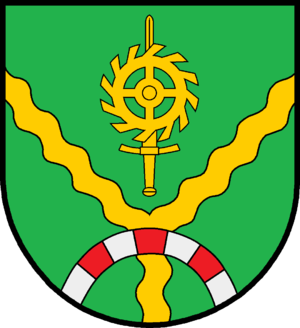
Sollerup est une municipalité allemande située dans le land du Schleswig-Holstein et dans l'arrondissement de Schleswig-Flensbourg. En 2015, sa population est de 477 habitants.